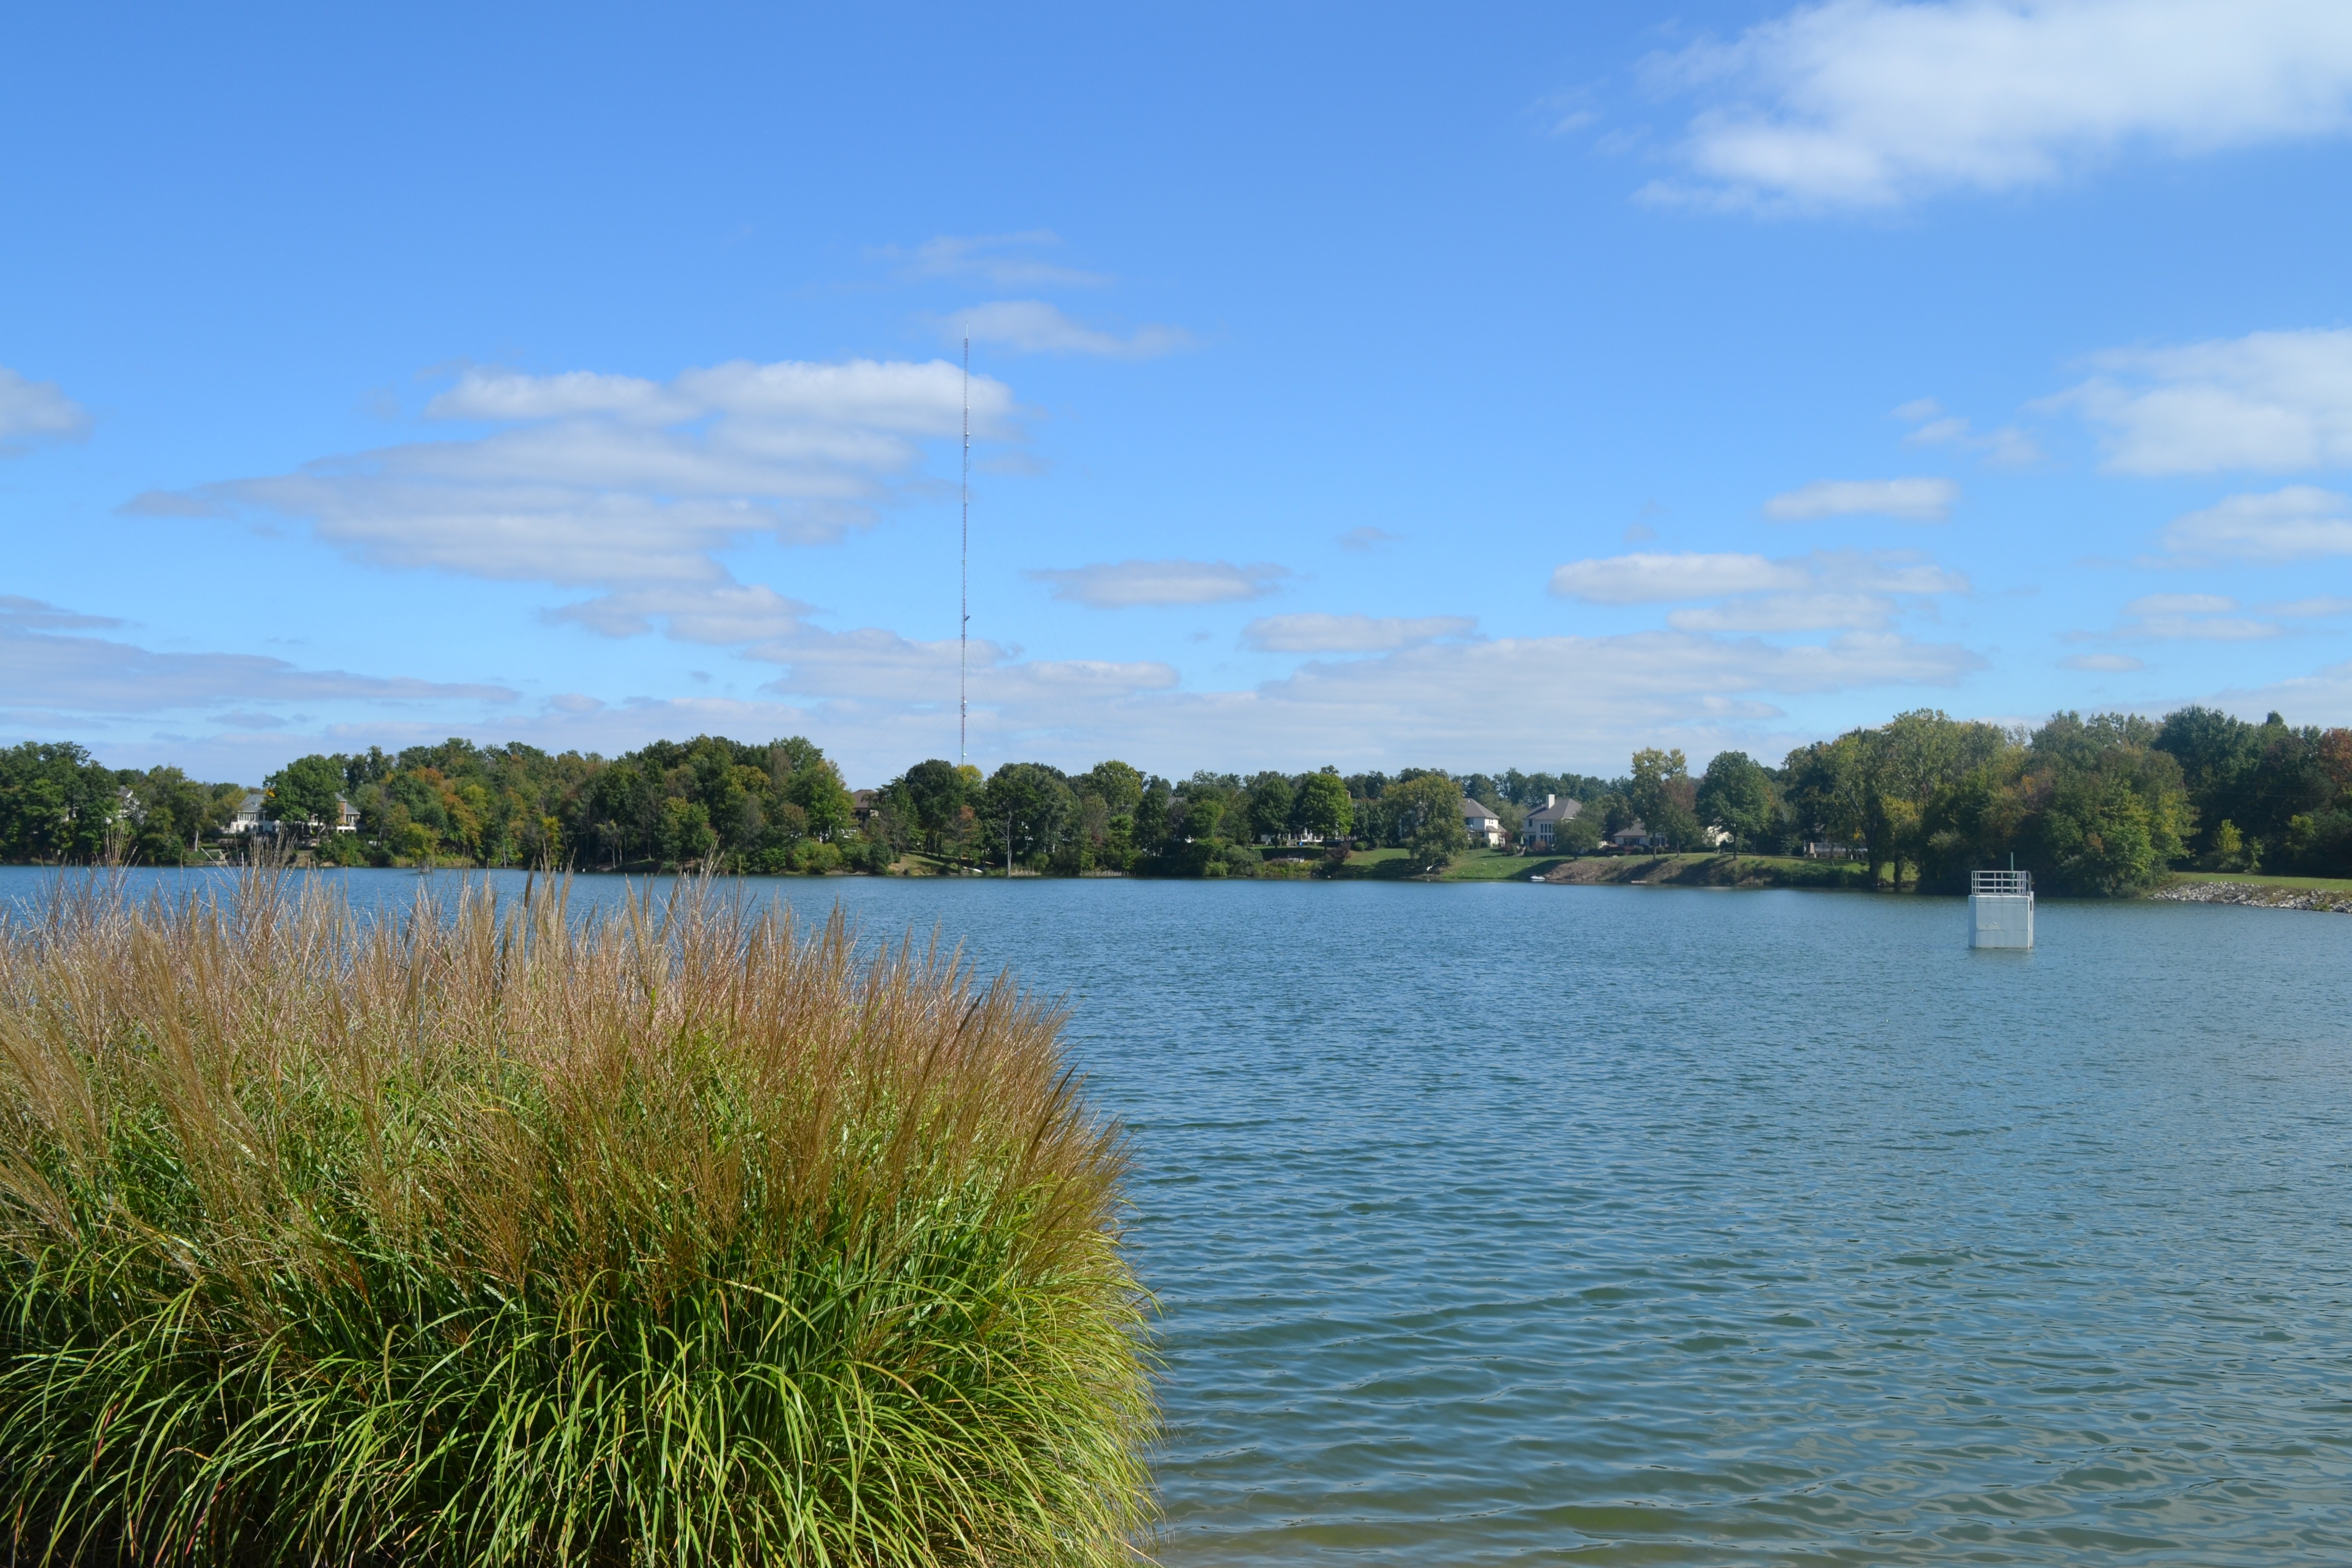
landscape, sea, water, nature, forest, horizon, marsh, sky, shore, lake, river, canal, pond, idyllic, inlet, scenic, island, harbor, reservoir, waterway, body of water, trees, outdoors, woods, marine, wetland, channel, habitat, loch, ecosystem, natural environment